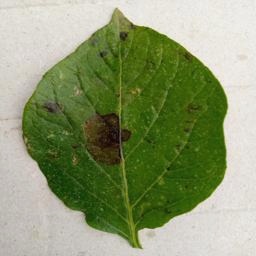
Etiqueta: Late Blight